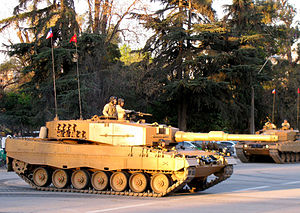
Chile / Politik / Forsvar
Leopard 2A4CHL fra den chilenske hær
Chile, officielt Republikken Chile, er et land i Sydamerika. Chile er klemt inde mellem Andesbjergene i øst og Stillehavet i vest. Det grænser op til Peru i nord, Bolivia i nordøst, Argentina i øst og Drakestrædet i syd. Chile omfatter også territorierne Juan Fernández, Salas y Gómez, Desventuradas og Påskeøen. Chile gør også krav på et 1,25 millioner km² stort område af Antarktis. Disse krav er dog suspenderet under Antarktistraktaten.